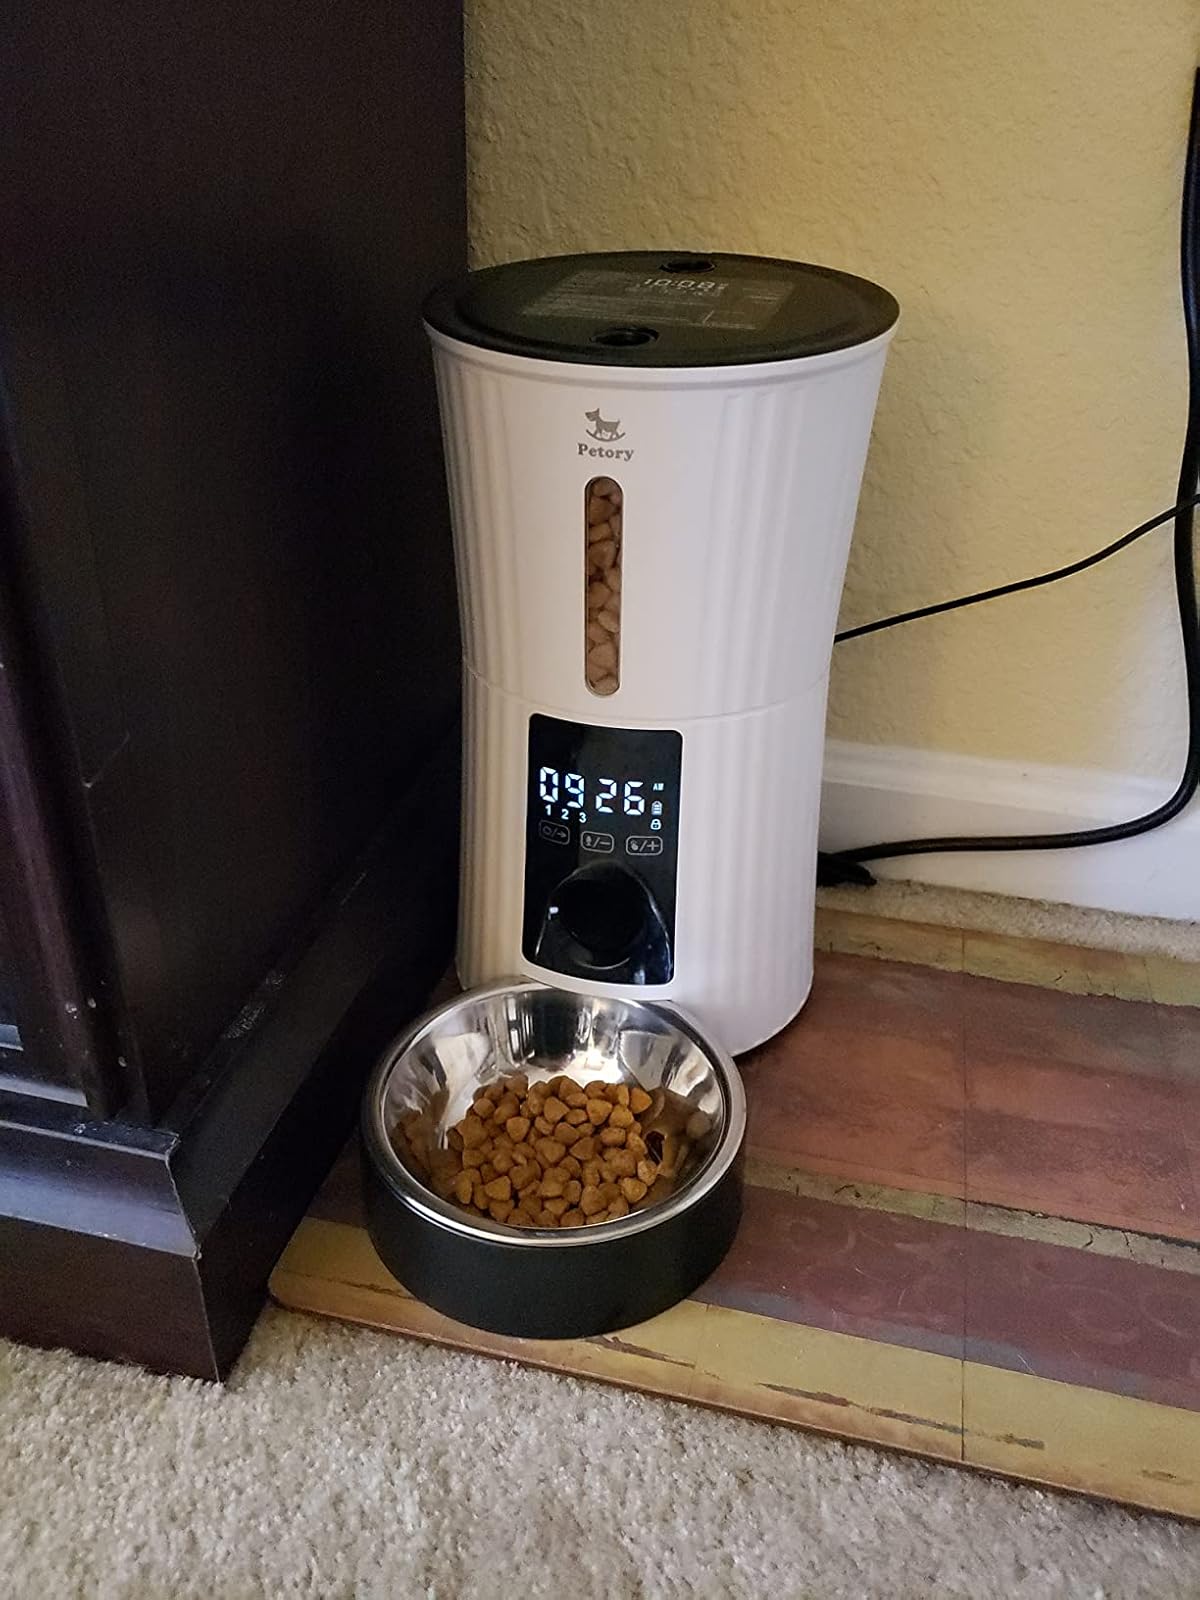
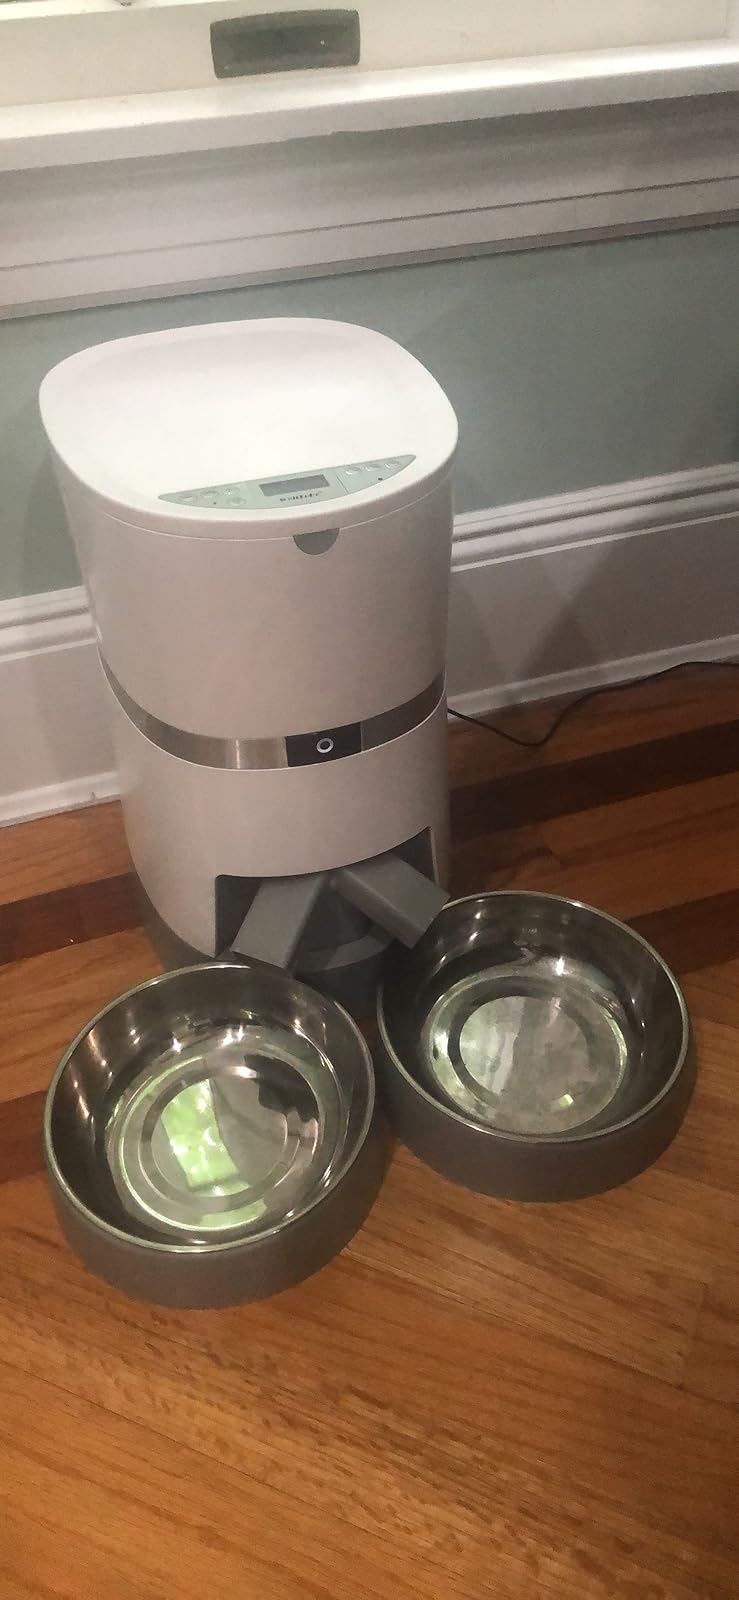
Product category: items_feeder
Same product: no